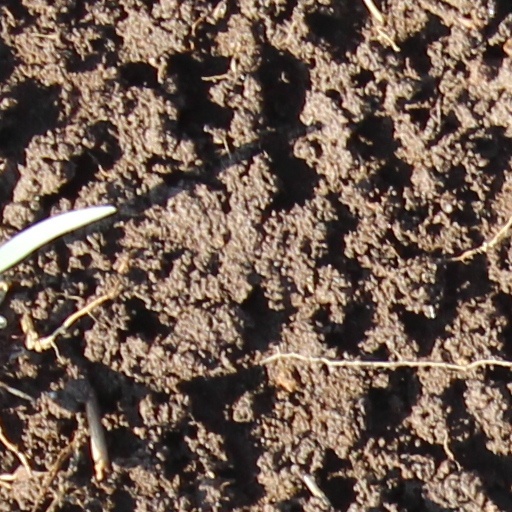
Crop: wheat